James Fleming Gordon

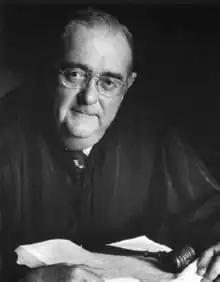

James Fleming Gordon (May 18, 1918 – February 9, 1990) was a United States district judge of the United States District Court for the Western District of Kentucky.